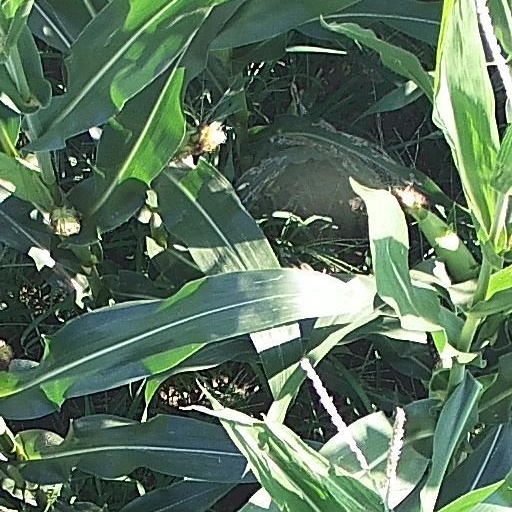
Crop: maize; corn